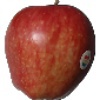
Label: Apple Red 1